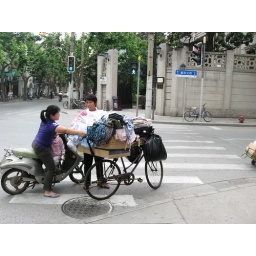
Transporting/selling some clothes by bike